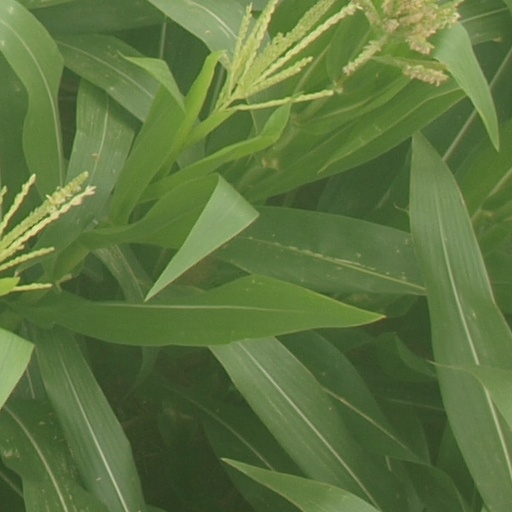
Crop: maize; corn